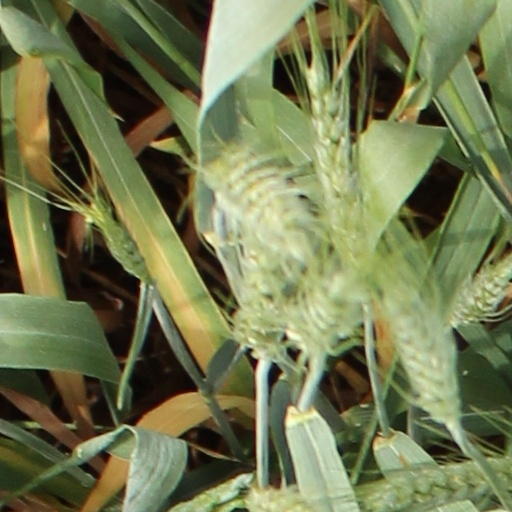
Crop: wheat